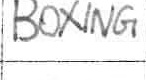
Label: boxing